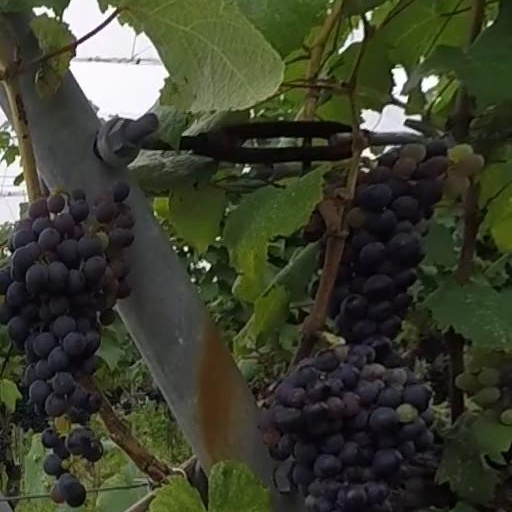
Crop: grape